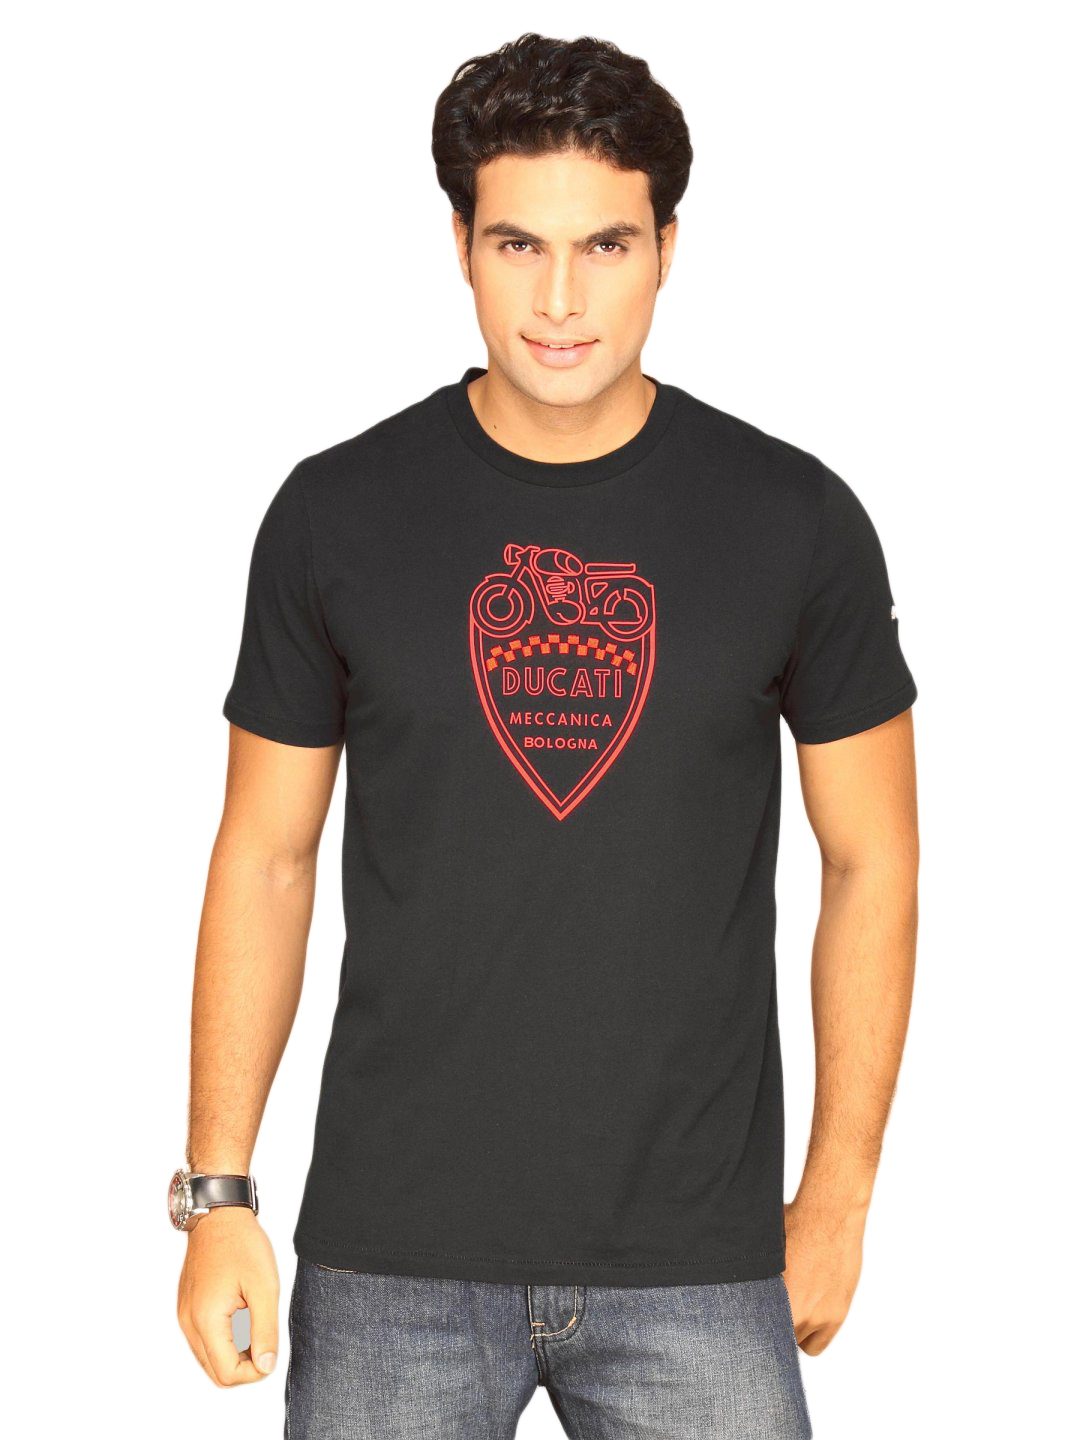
Puma Men's Ducati Black T-shirt
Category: Apparel / Topwear / Tshirts
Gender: Men
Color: Black
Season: Summer 2011
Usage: Casual